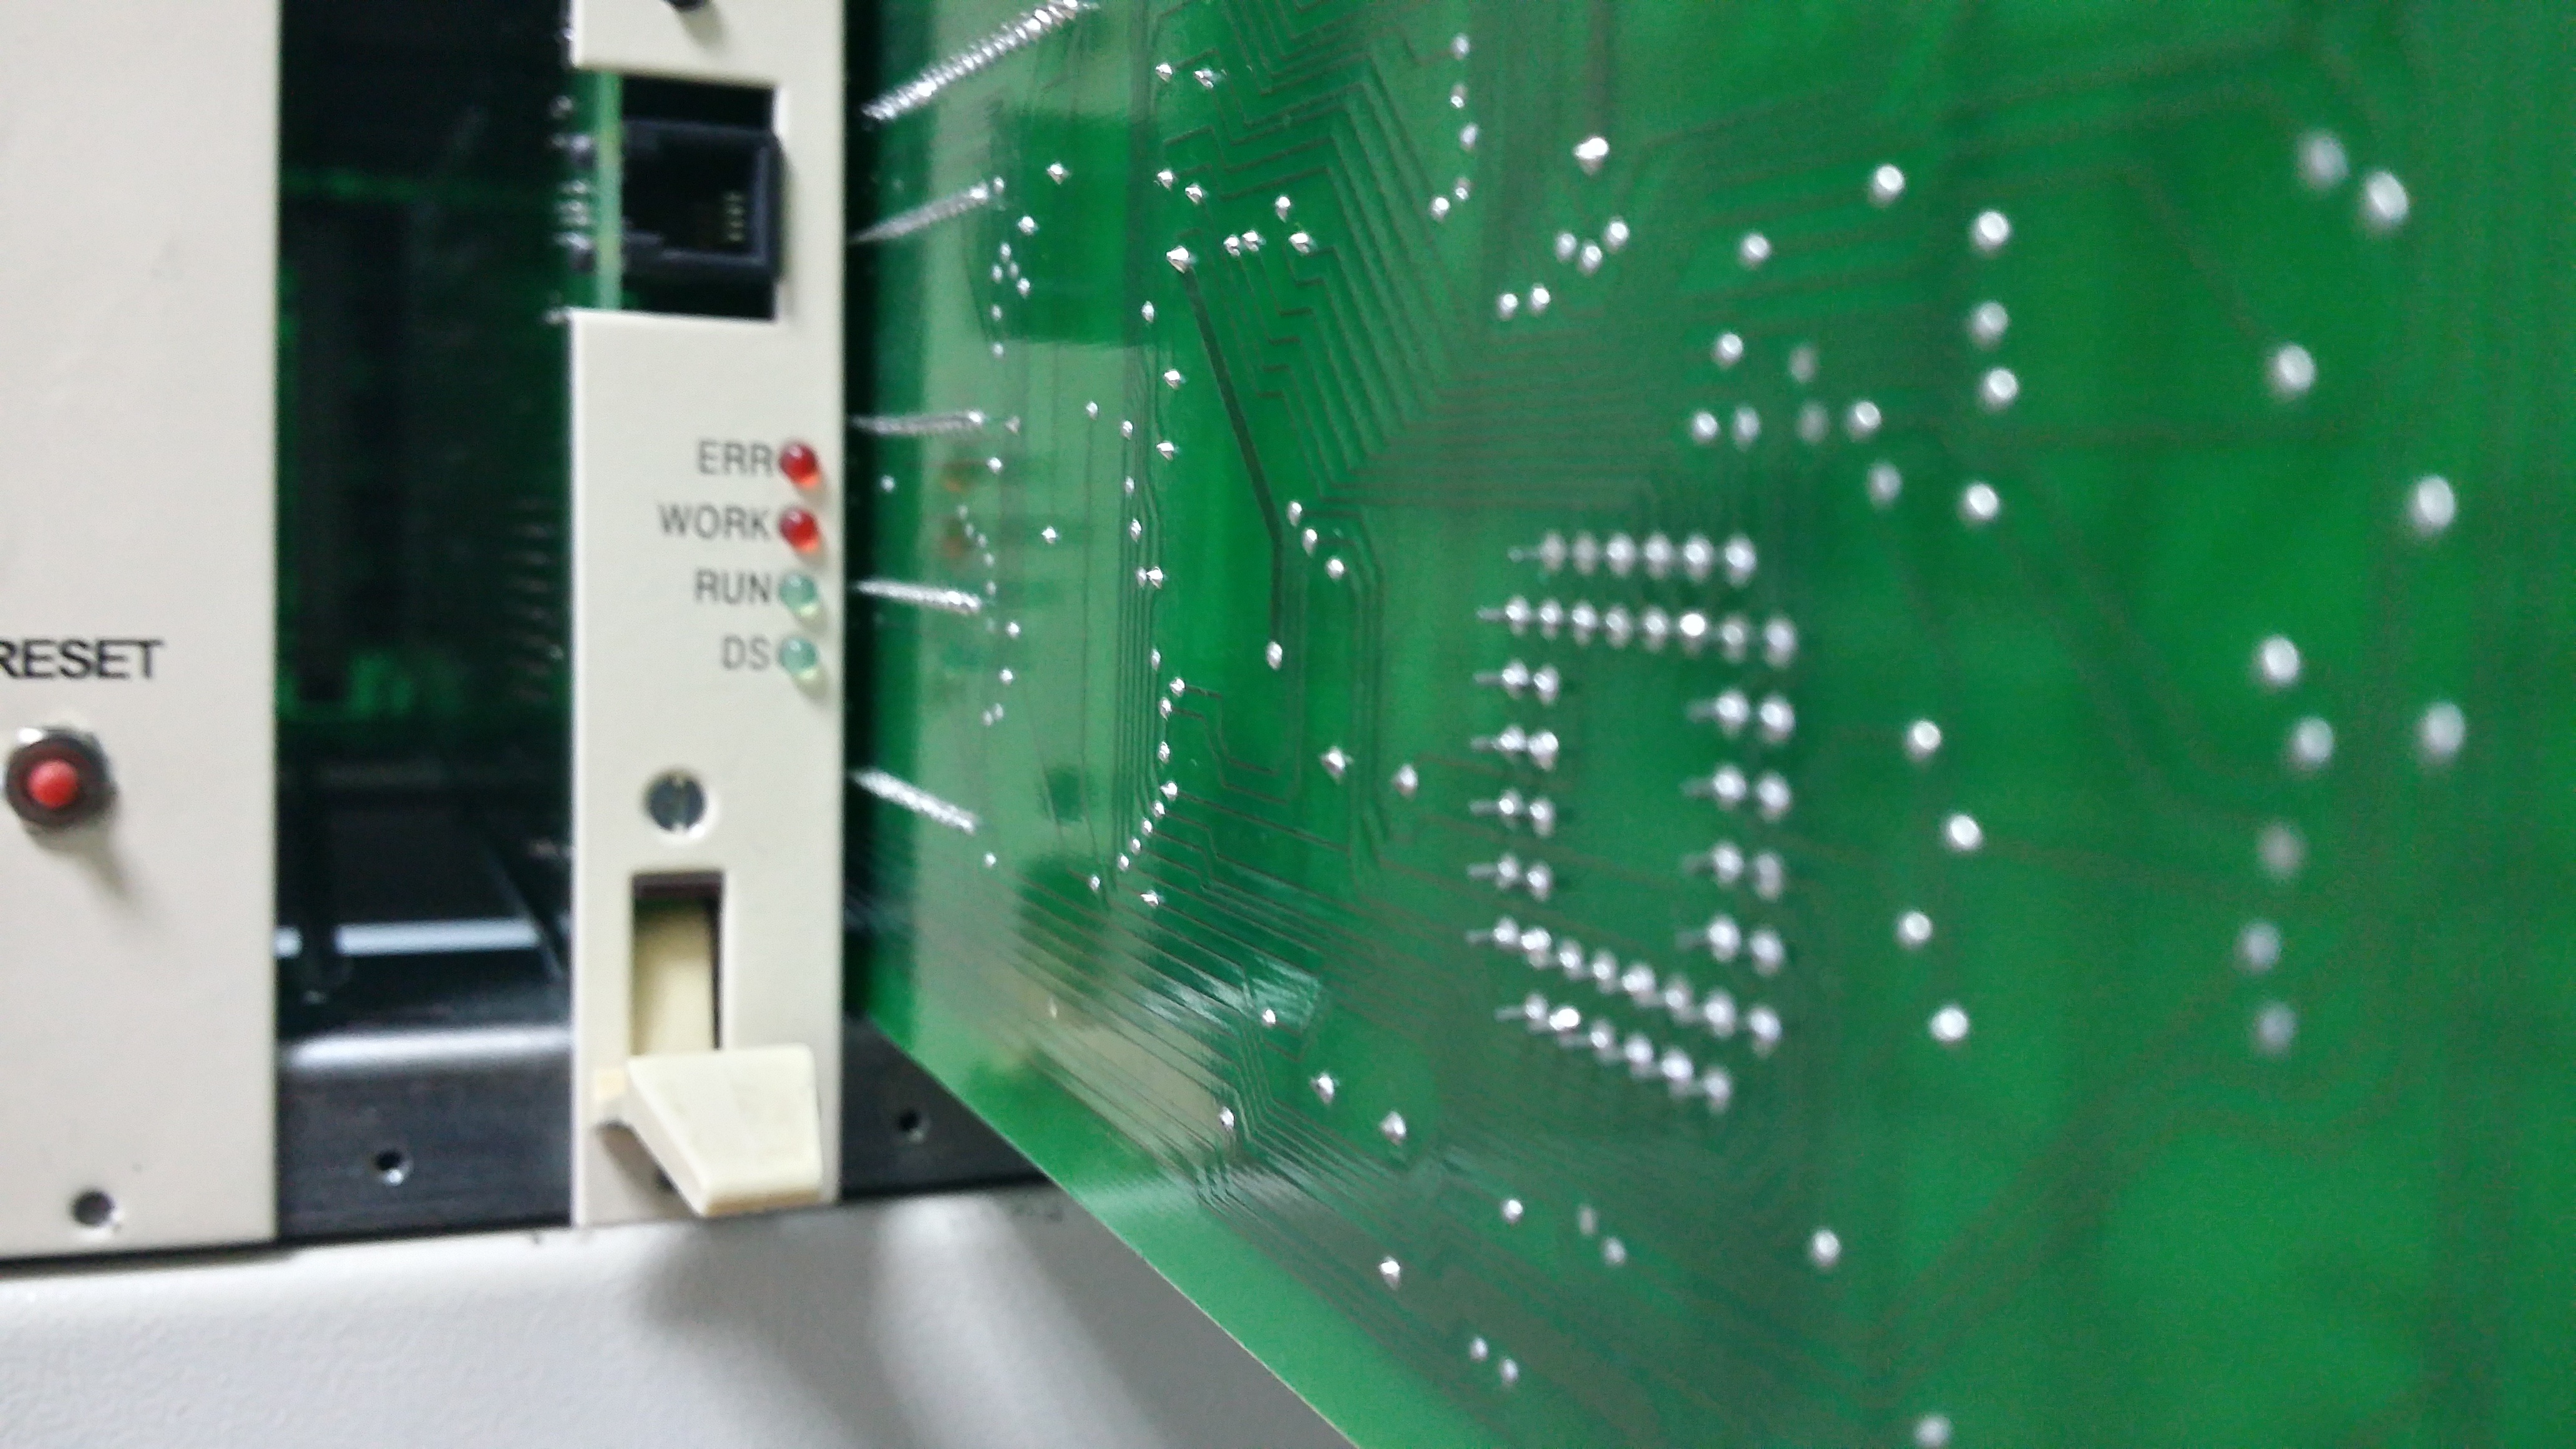
technology, green, business, laser, device, product, tech, electronics, connection, server, personal computer hardware, display device, telephony